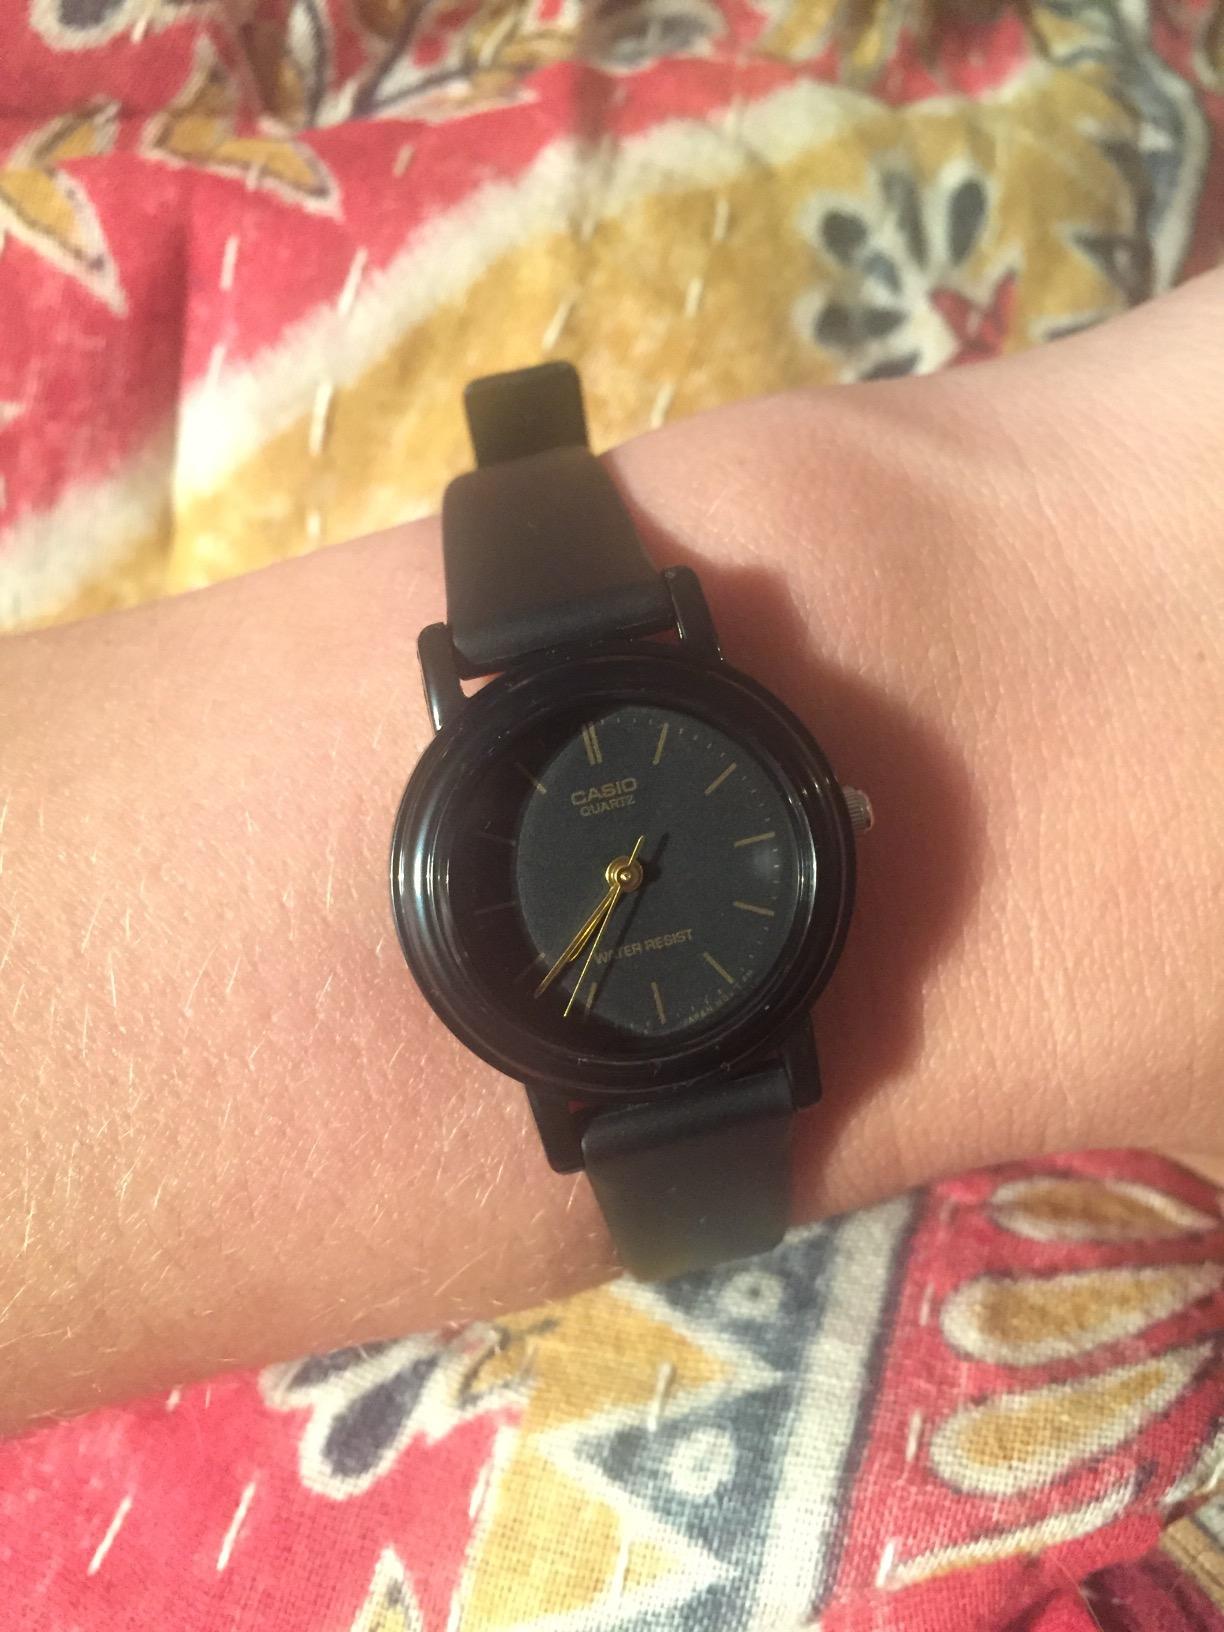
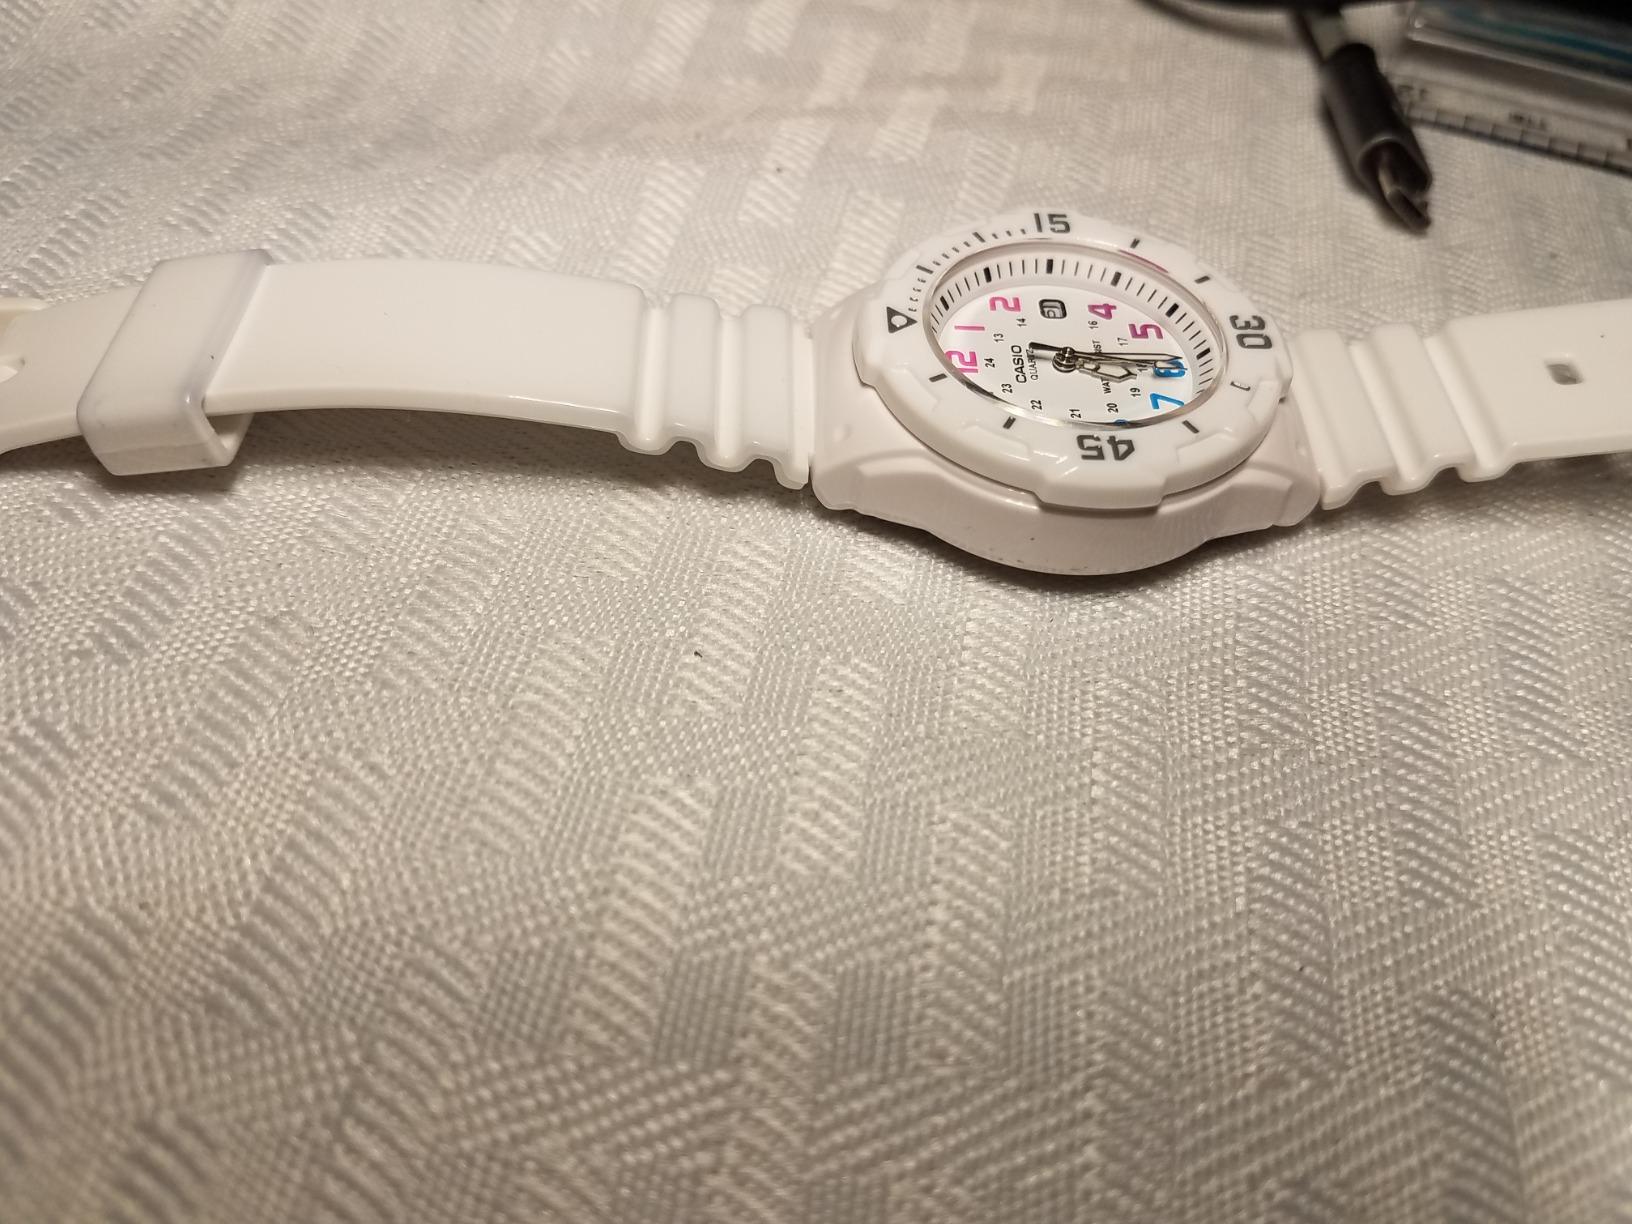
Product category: accessories_watch
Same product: no